Railway signalling

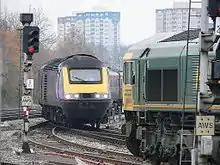
A Class 66 locomotive (right) is waiting at a red signal while a First Great Western (now Great Western Railway) passenger train (left) crosses its path at a junction.

Railway signalling, or railroad signaling, is a system used to control the movement of railway traffic. Trains move on fixed rails, making them uniquely susceptible to collision. This susceptibility is exacerbated by the enormous weight and inertia of a train, which makes it difficult to quickly stop when encountering an obstacle. In the UK, the Regulation of Railways Act 1889 introduced a series of requirements on matters such as the implementation of interlocked block signalling and other safety measures as a direct result of the Armagh rail disaster in that year.